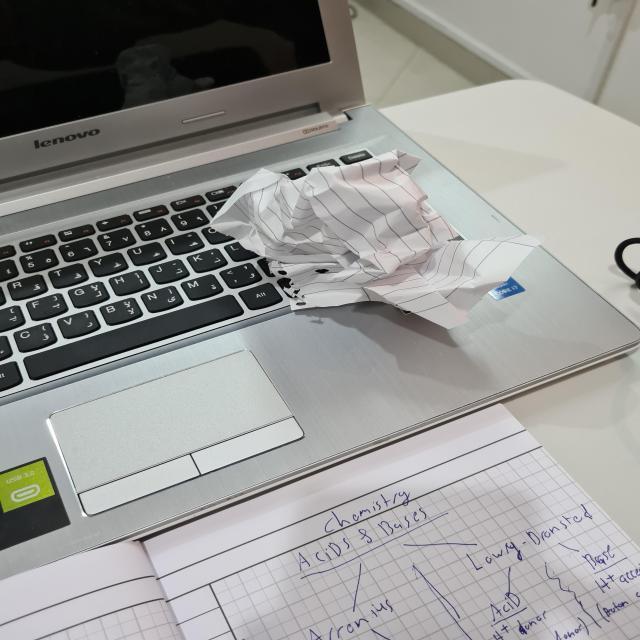
Label: tissues